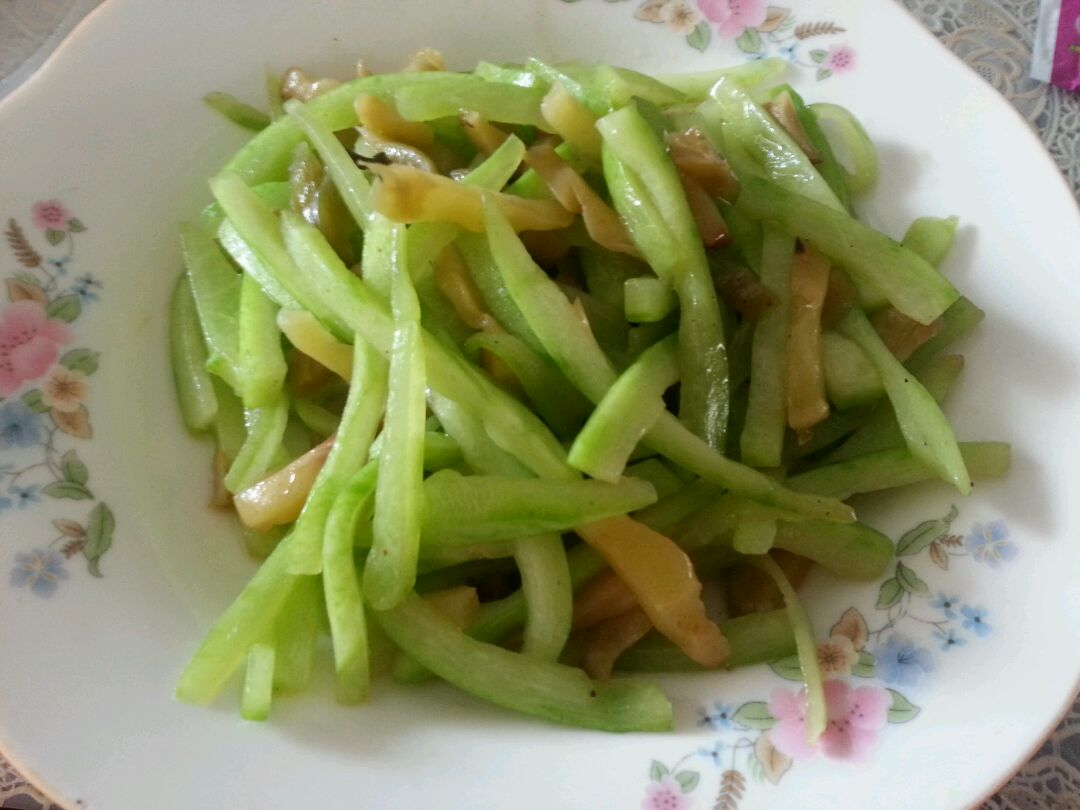
Label: trash